Michigan Wolverines women's ice hockey

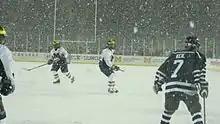
Michigan and Michigan State played each other in a snowy outdoor game on December 6, 2010

When two of the pre-eminent, most successful and groundbreaking (given that both began life in the mid-1990s, making them well-aged by women's college hockey standards) programs in non-varsity women's hockey are located 65 miles apart from each other and already enjoy a healthy and ongoing feud in other sports (notably including men's hockey), a rivalry is more or less a foregone conclusion.